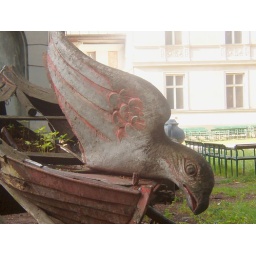
A backyard of the Film Museum in Lodz. This bird and boat were probably props in film.